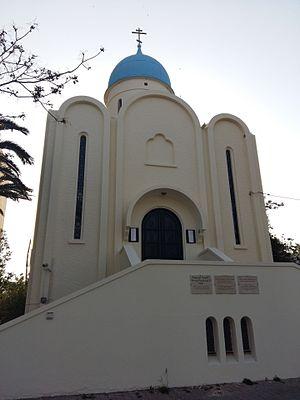
Tunis Eglise Russe